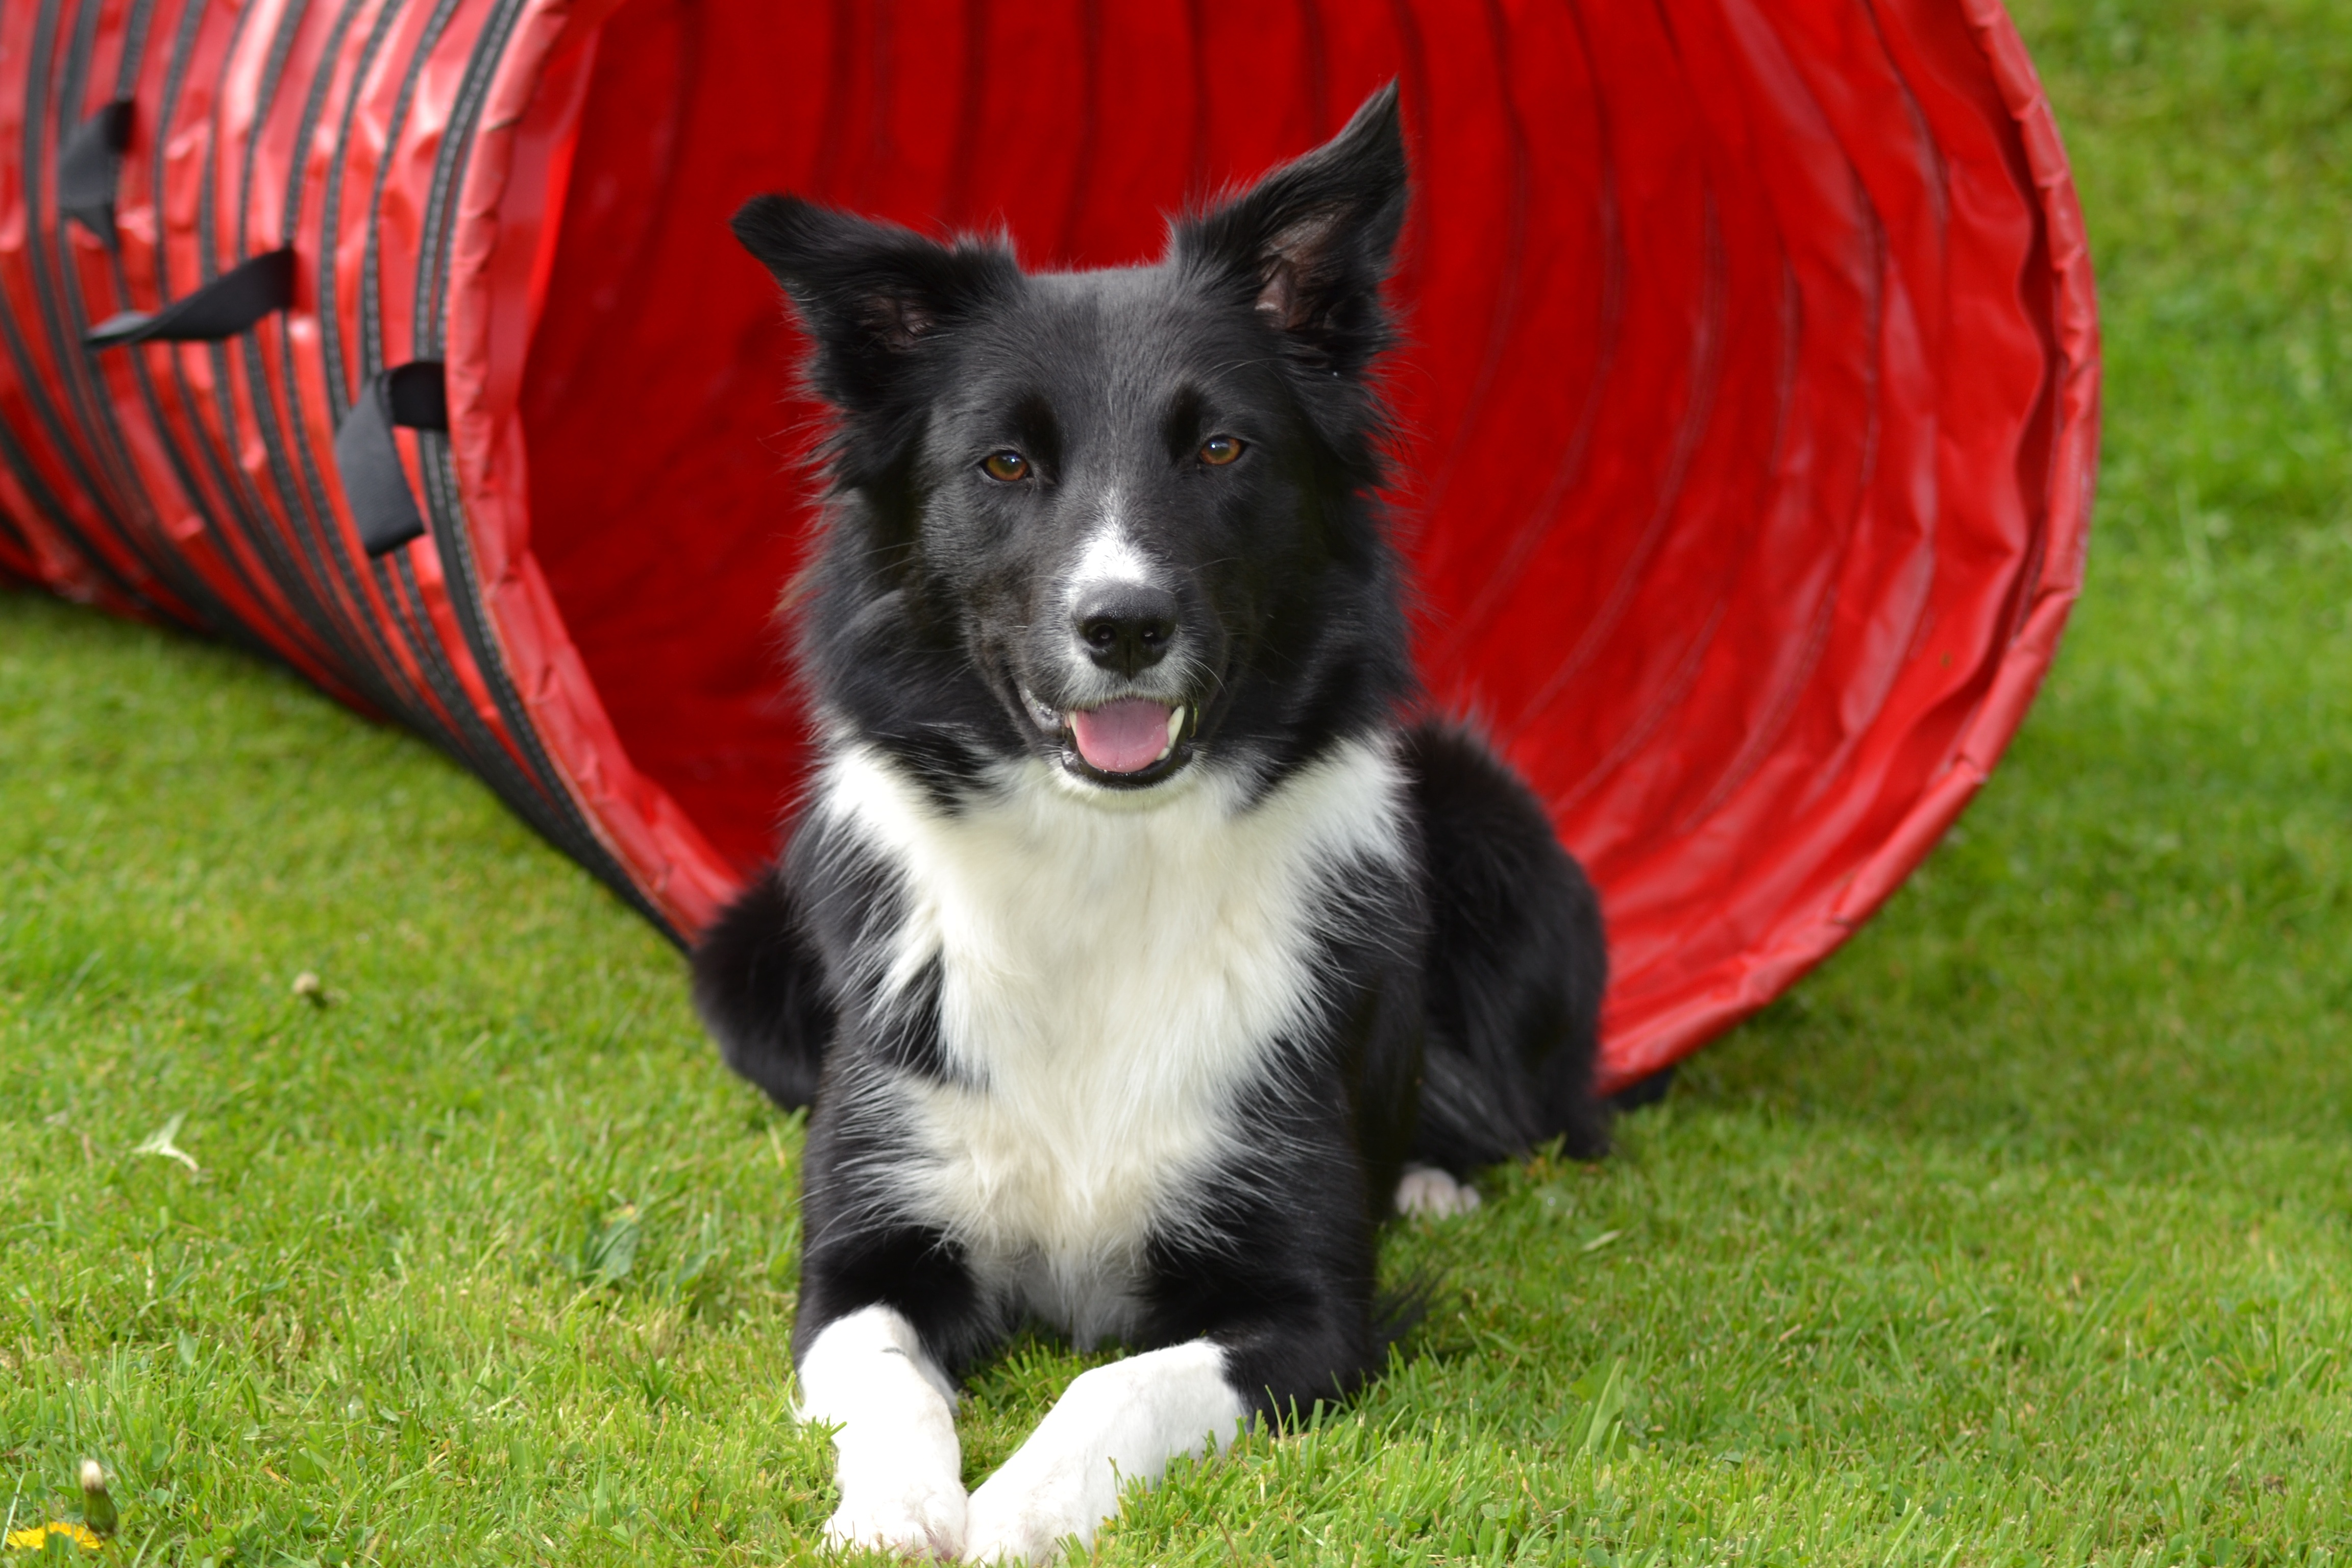
landscape, grass, play, dog, mammal, border collie, ball, vertebrate, sorry, dog breed, mobility, karelian bear dog, dog like mammal, carnivoran, dog breed group